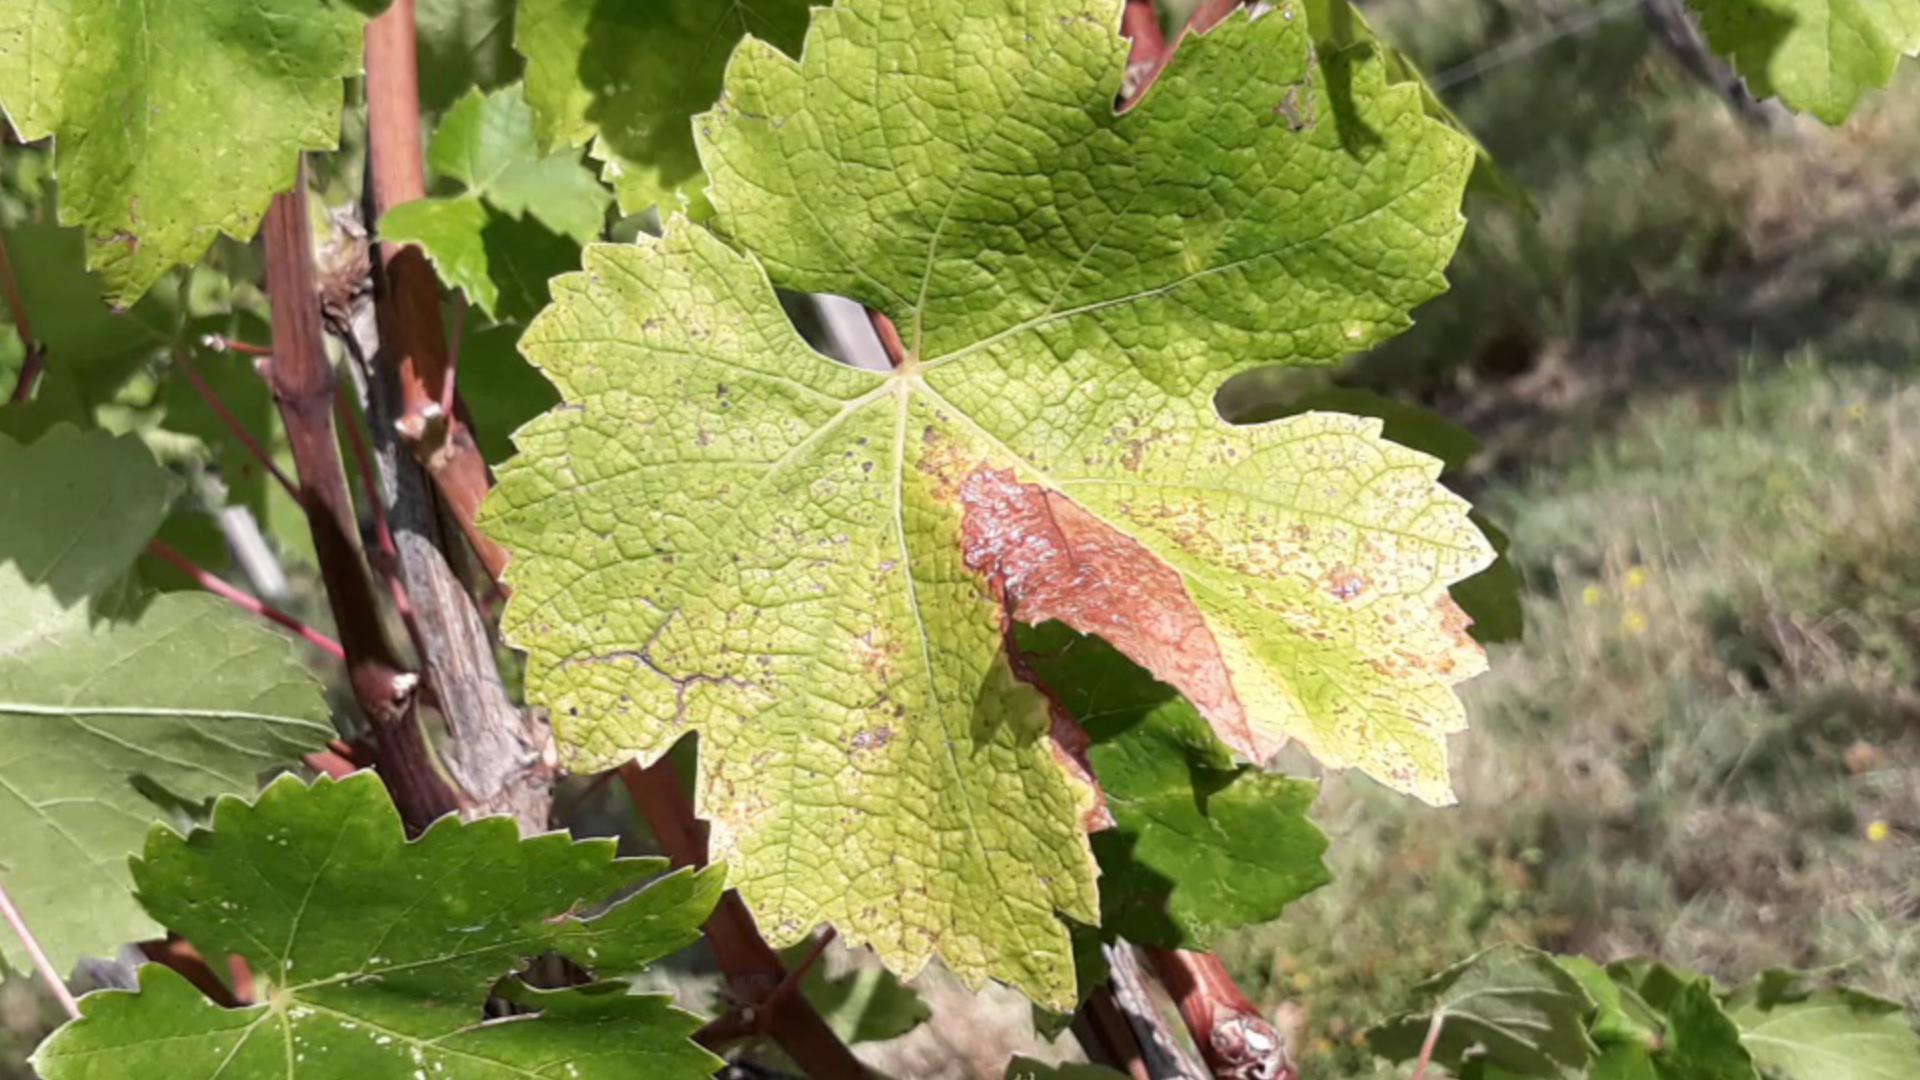
Label: esca